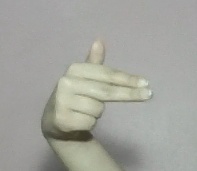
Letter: ghain